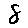
Label: 8